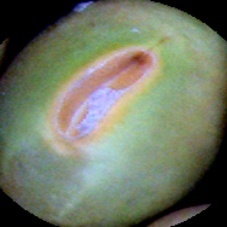
Label: Immature